Toby Kane

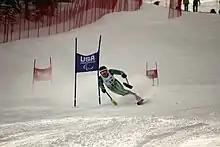
Toby Kane competing in the super-G during the second day of the 2012 IPC Nor Am Cup at Copper Mountain

Toby Kane was born in Sydney on 30 December 1986, the oldest son of Sally and Steve Kane. He has an older brother Tim. At the age of two, he lost his lower right leg after being run over by a car on the footpath. He took up skiing because his aunt and uncle owned a chalet in the Snowy Mountains at Smiggin Holes, New South Wales. He has a Bachelor of Medical Science, and studied for a double degree in medicine and surgery at the University of Notre Dame in Sydney.